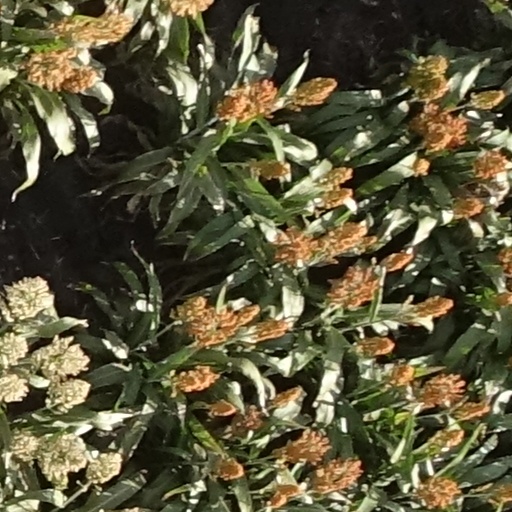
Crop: sorghum